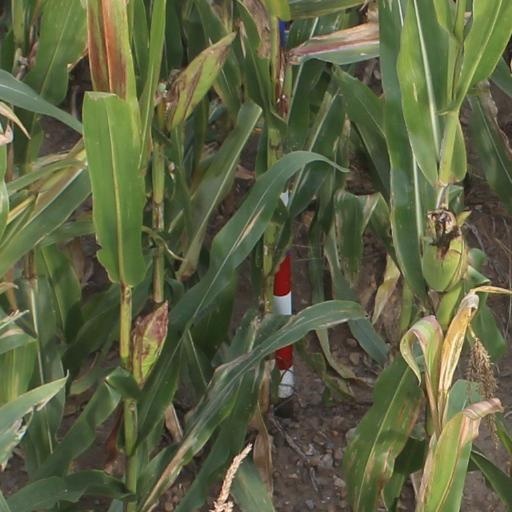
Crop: maize; corn